Andre Heimgartner

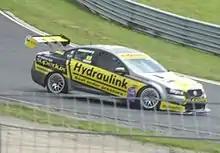

Parallel to his appearances in the V8Supertourer category in 2012, Heimgartner contested the Australia-based Porsche Carrera Cup series at the age of 16. Andre ran as high as 4th for much of the season before a no fault contact by a competitor caused a DNF. 2013 Dunlop V8 Supercar Series, driving an ex-Dick Johnson Racing Ford FG Falcon entered by Finance EZI Racing, which entered Heimgartner alongside Josh Hunter as the team's drivers. In 2014 Andre drove for Matt White in the supercar Dunlop series with 3 podium finishes.